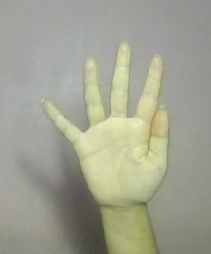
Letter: sheen